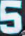
Number: 5